Constitutional Convention (United States)

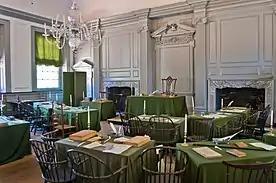
Independence Hall's Assembly Room

Originally planned to begin on May 14, the convention had to be postponed when very few of the selected delegates were present on that day due to the difficulty of travel in the late 18th century. On May 14, only delegates from Virginia and Pennsylvania were present. On May 25, a quorum of seven states was secured, and the convention began in Pennsylvania State House, later renamed Independence Hall, in Philadelphia. New Hampshire delegates joined the convention on July 23, over halfway through the proceedings.